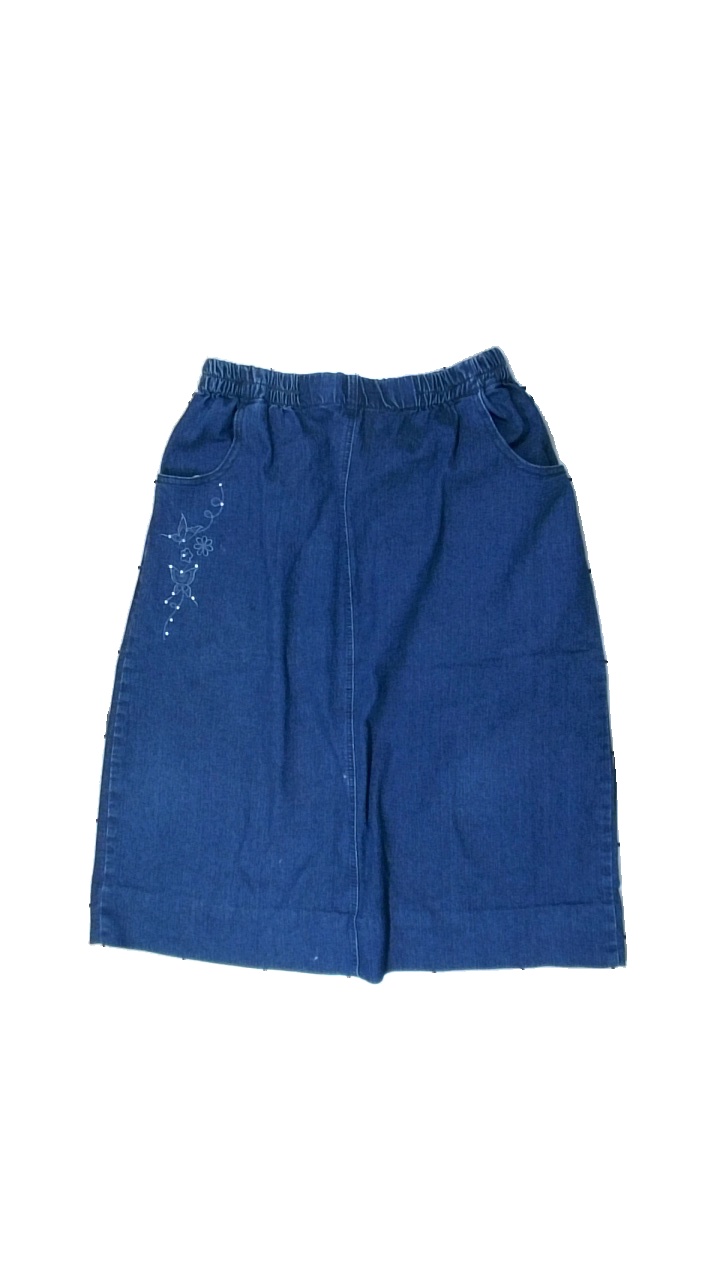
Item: Skirt (Ladies)
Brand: Java Blu
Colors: Blue
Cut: Regular
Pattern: Embroidered
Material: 82% cotton 18% polyester
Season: All
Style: Denim
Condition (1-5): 4
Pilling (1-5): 5
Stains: Minor
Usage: Reuse
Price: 50-100